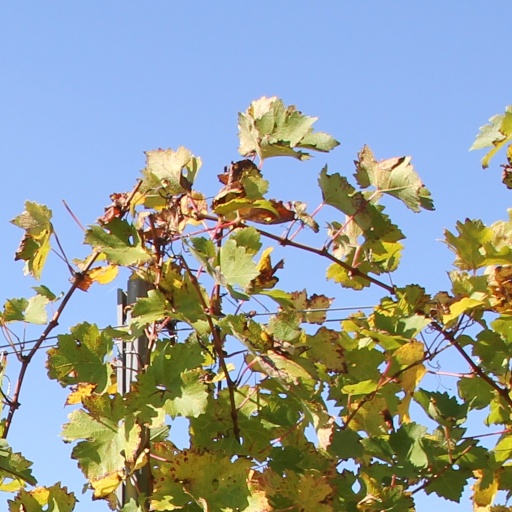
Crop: grape